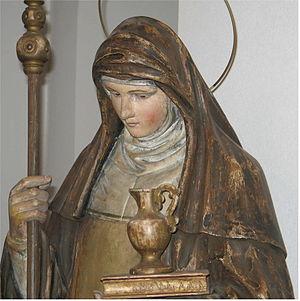
Statue de sainte Walburge à l'église de Contern (Grand-Duché de Luxembourg).